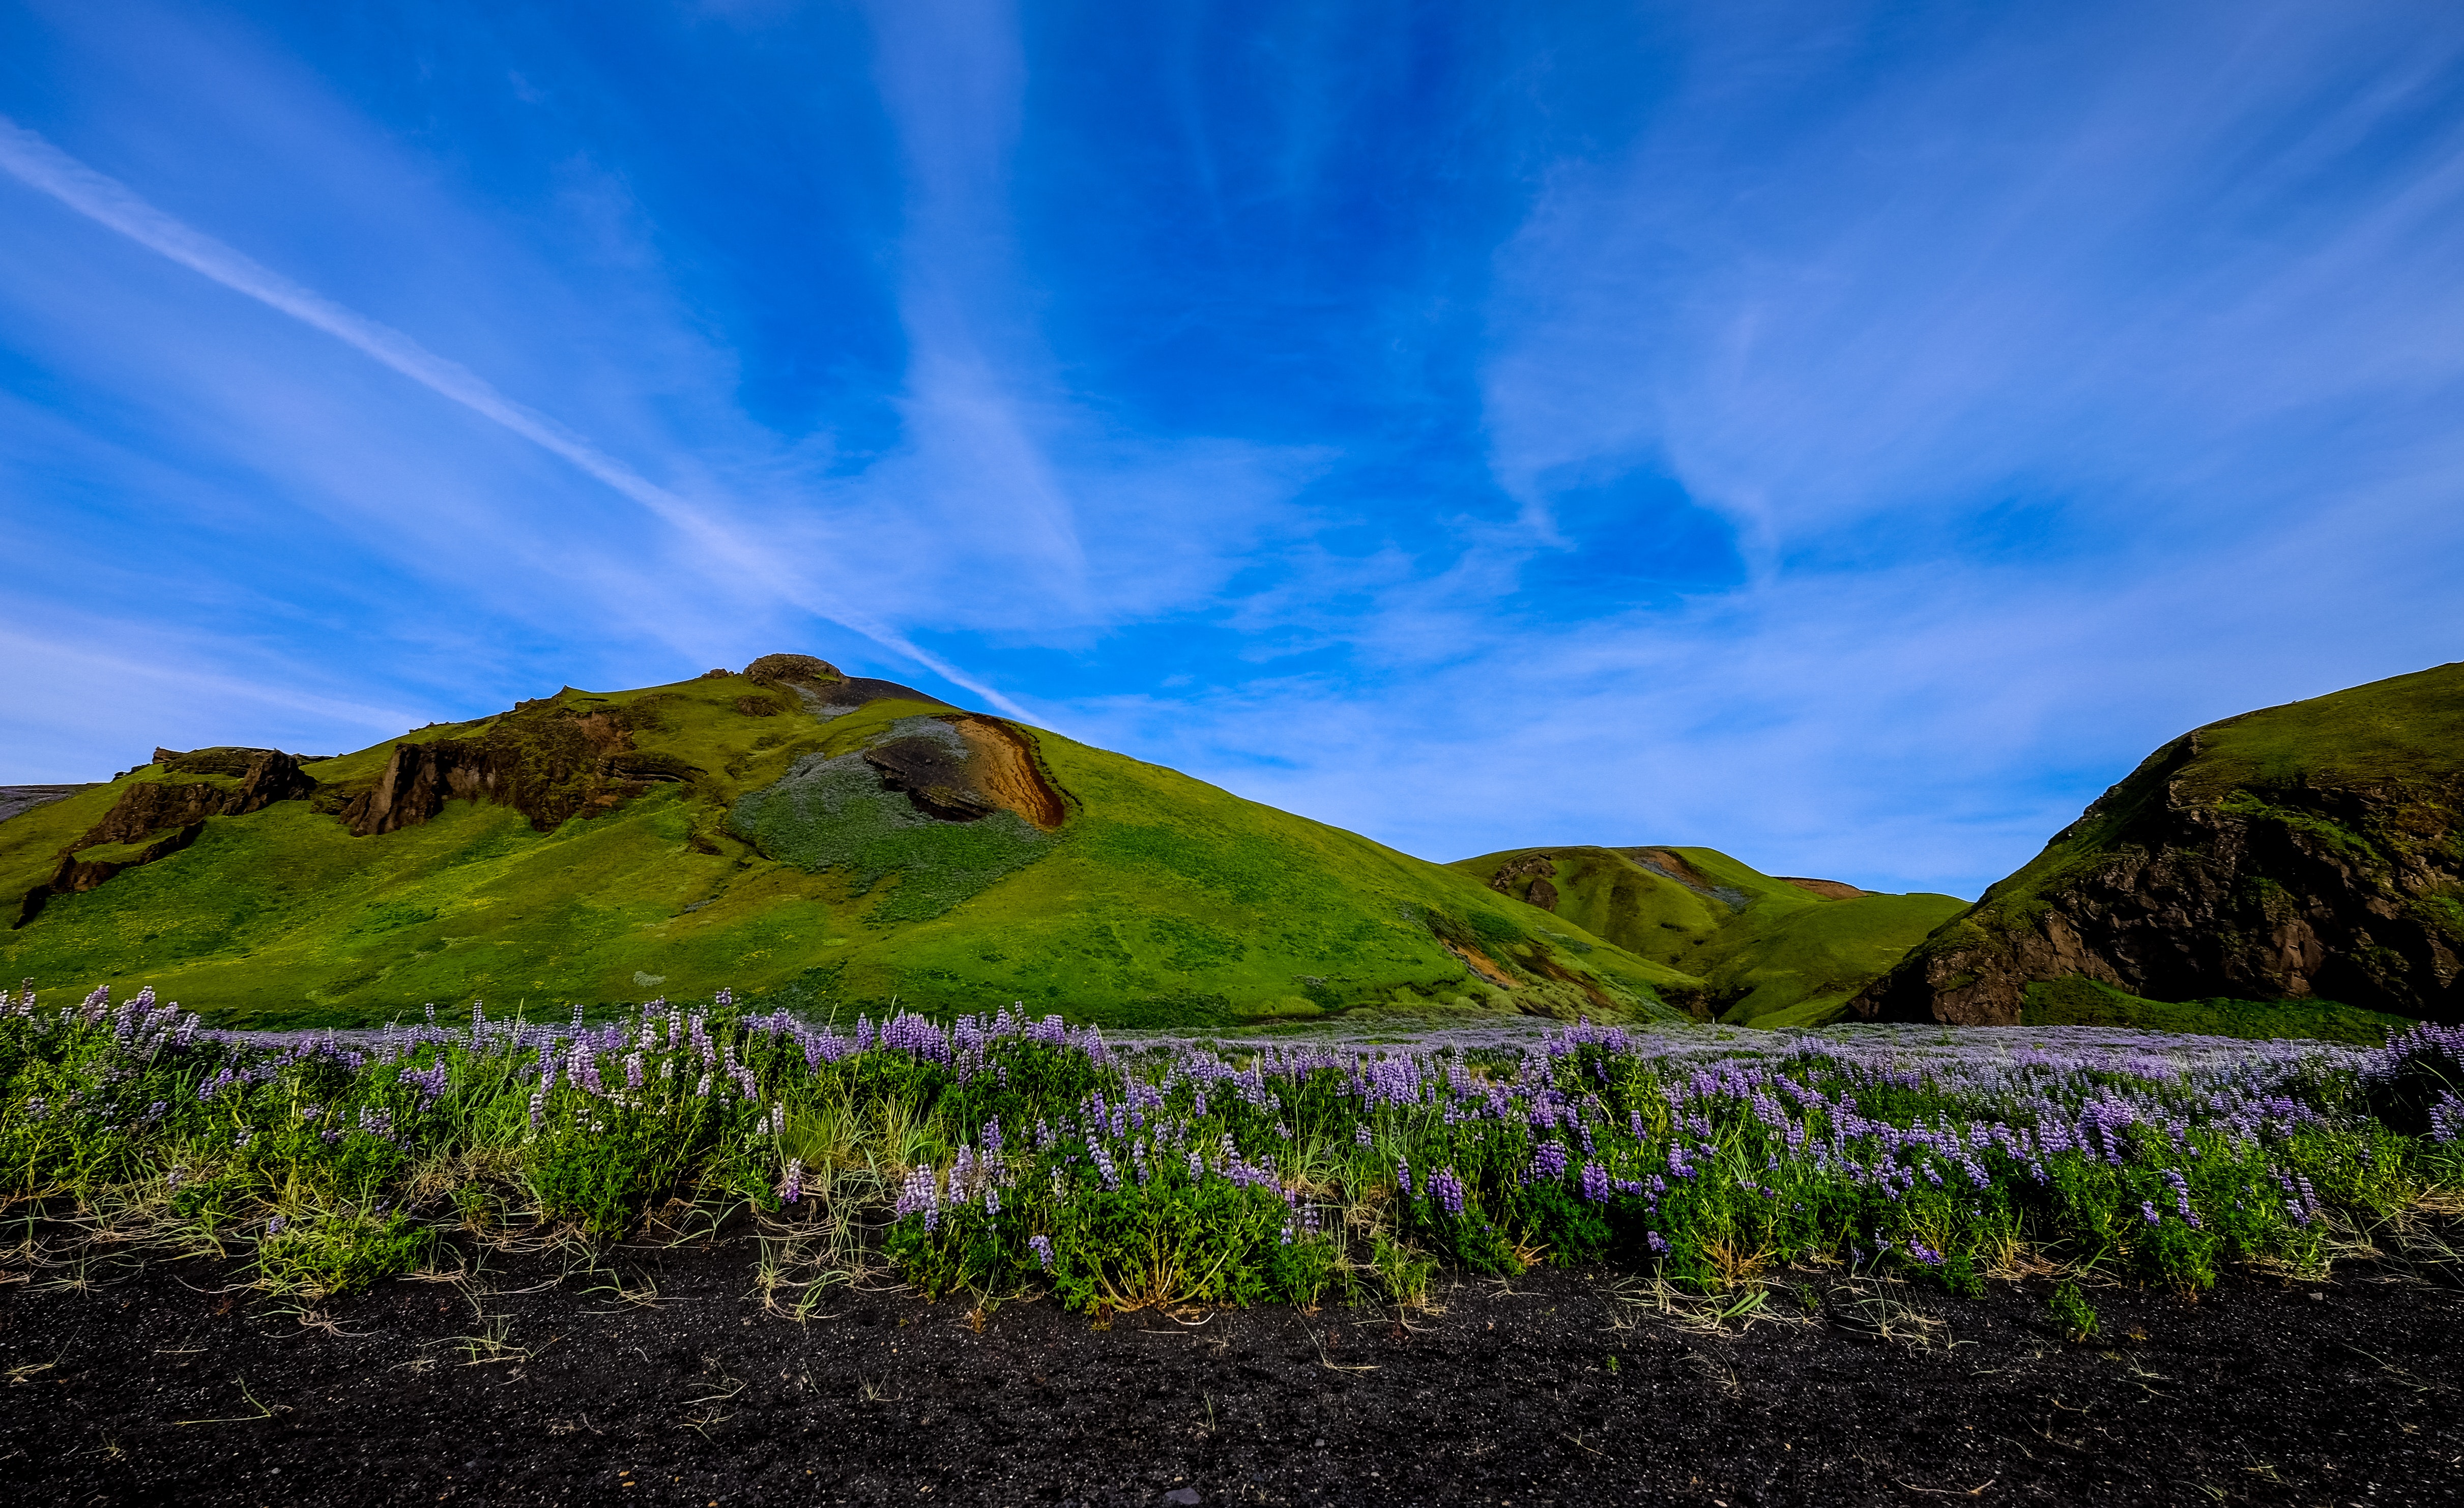
nature, sky, natural landscape, highland, blue, green, mountainous landforms, mountain, hill, grassland, grass, wilderness, cloud, fell, purple, landscape, wildflower, tree, tundra, rock, plant, national park, rural area, horizon, mountain range, geology, meadow, terrain, plain, valley, flower, ridge, prairie, road, plateau, coast